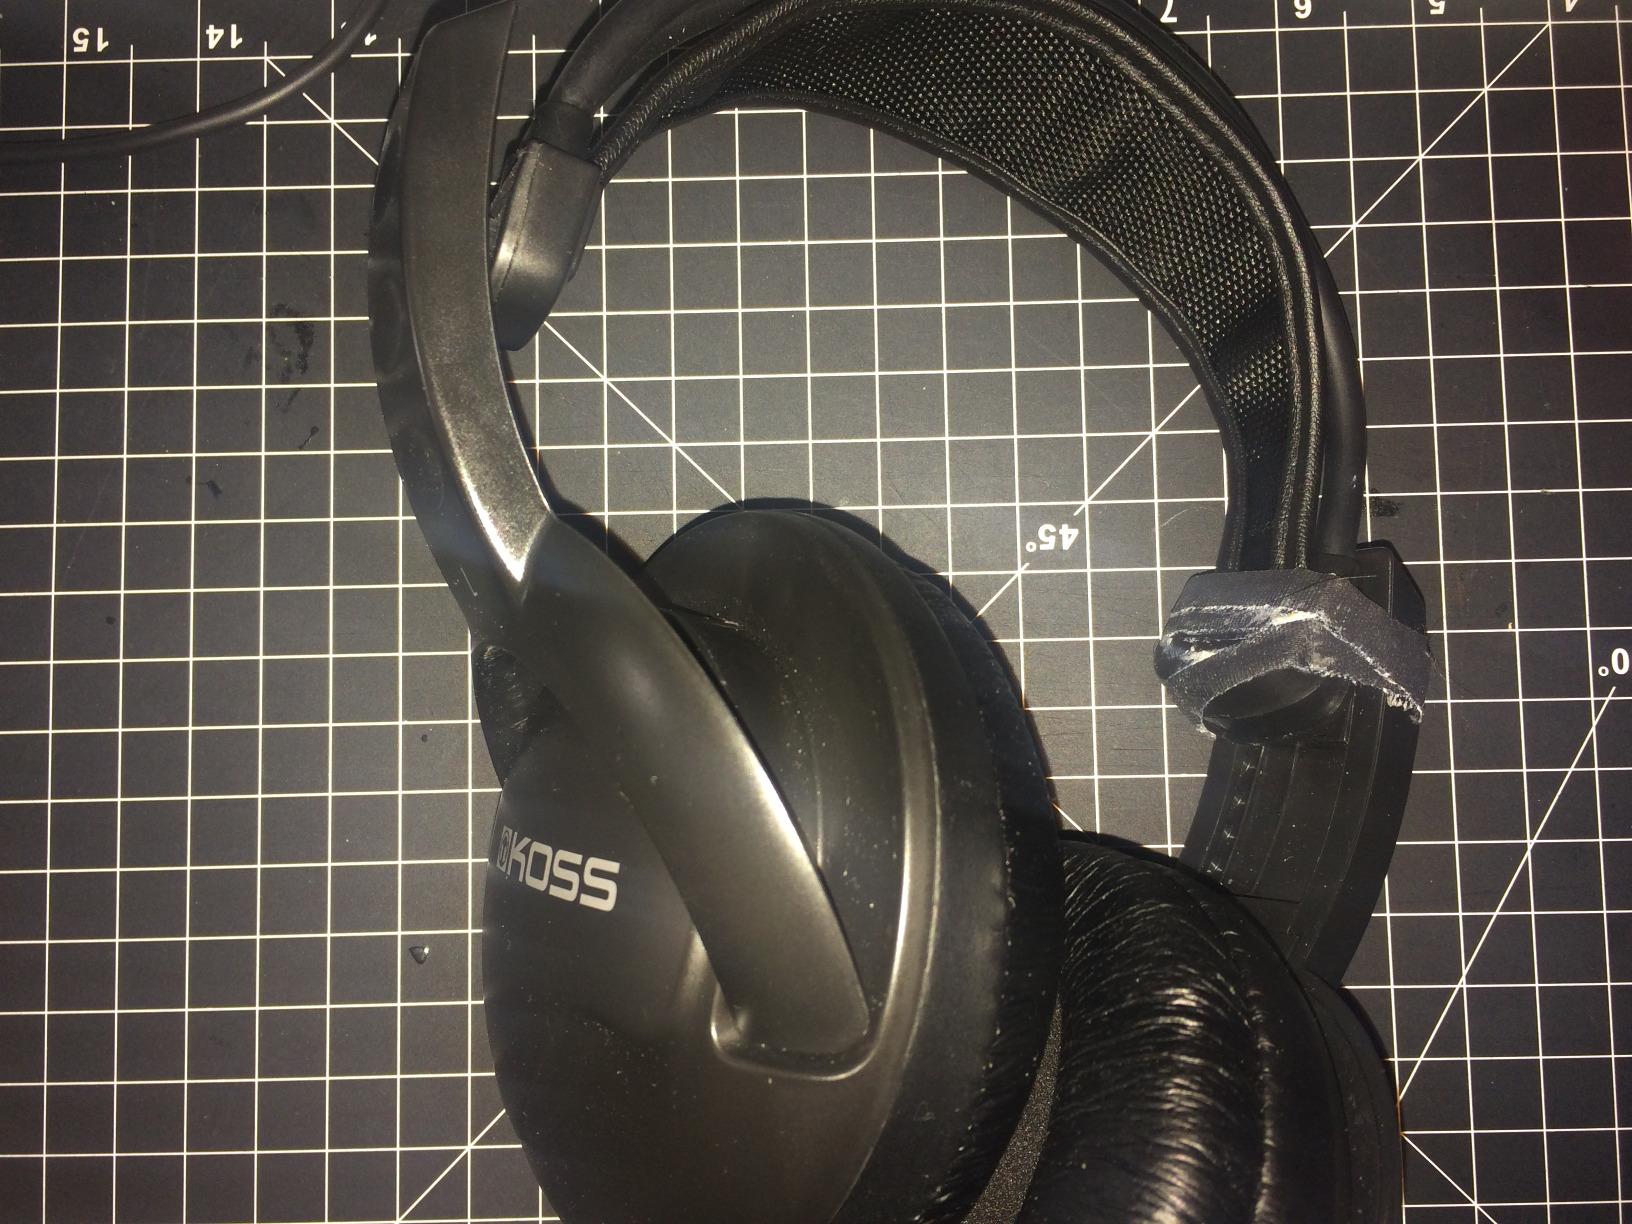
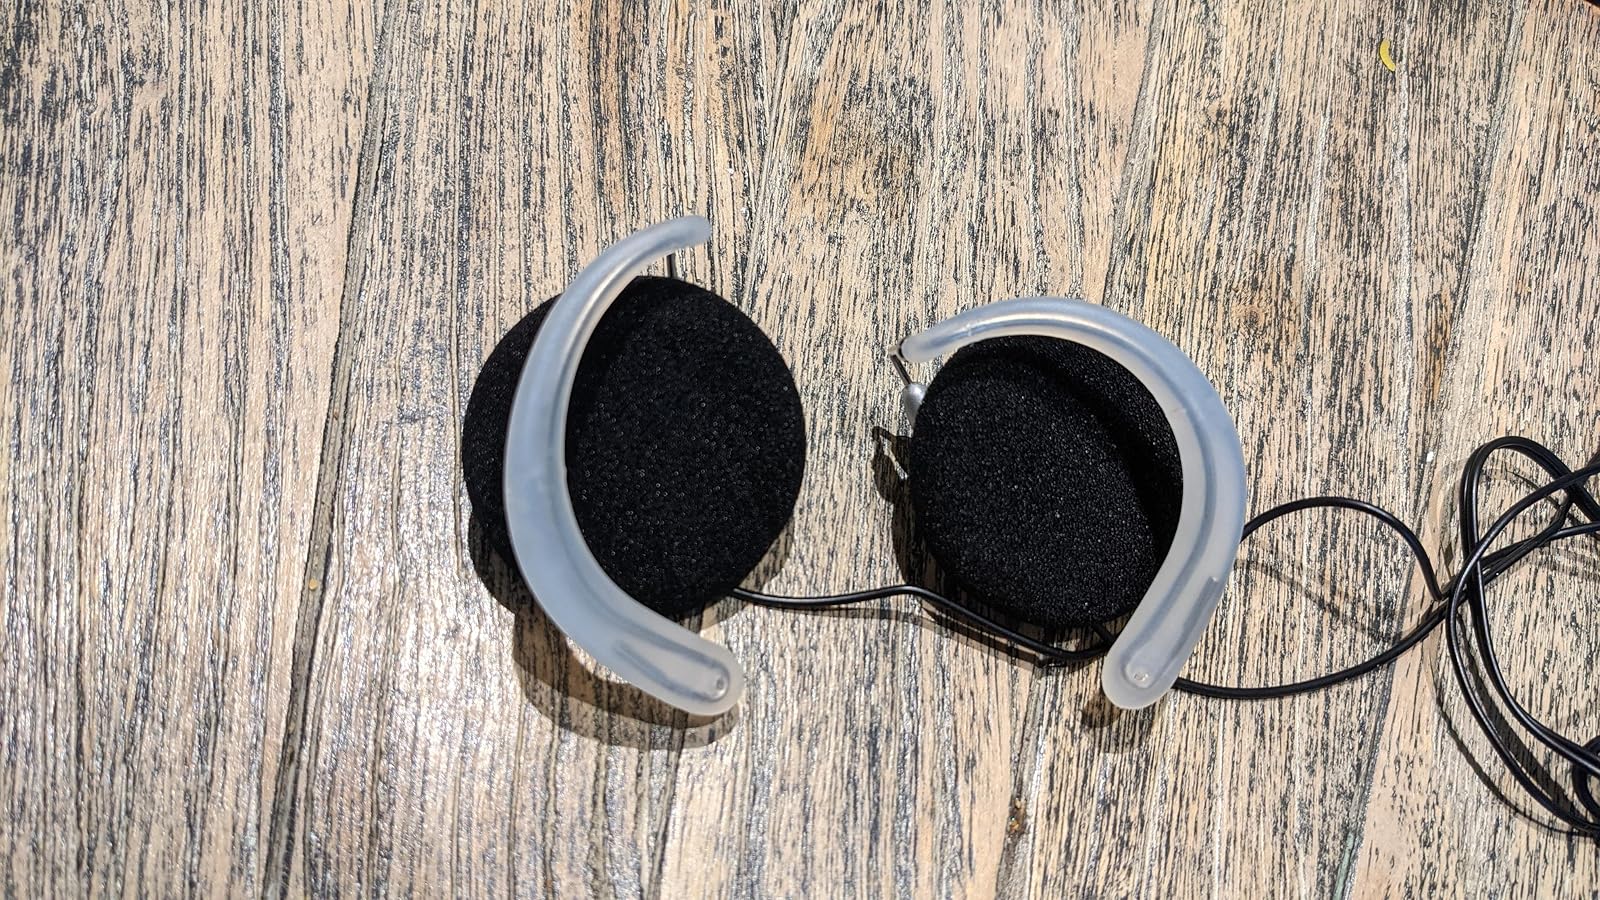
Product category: headphones
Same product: no